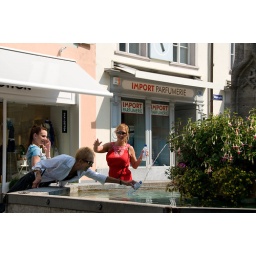
Clean and clear water at fountains all over the city.